Adelaide railway station

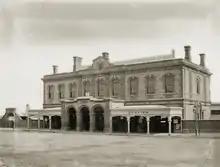
Adelaide railway station, built in 1856, after alterations made in 1878 when a second storey was added. It is a stone building with red brick dressings with a large arched portico and wide verandahs. A decorative wrought iron railing runs along the roof ridge.

Adelaide's first railway station opened on the current North Terrace site in 1856. It served the broad gauge line between Adelaide and Port Adelaide, which was the first government-owned and operated steam railway in the British Empire. The first passenger train departed from Adelaide station on 19 April 1856, carrying the Governor of South Australia and various dignitaries to a celebratory lunch at Port Adelaide. The original Adelaide station handled all passenger, freight and livestock traffic at the North Terrace site. Livestock was unloaded adjacent to the markets and abattoirs, which were opposite the Newmarket Hotel, on the corner of West Terrace. Workshops also occupied the site. By 1865, the station precinct had become crowded, covering an area of only . In 1883, the workshops were replaced by new premises at Islington, to the north.